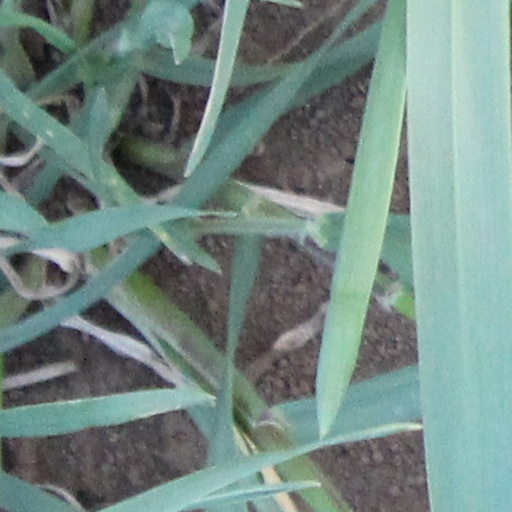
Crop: wheat